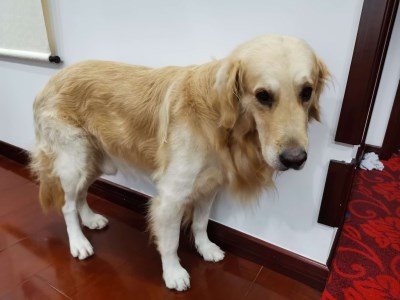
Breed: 5355-n000126-golden_retriever